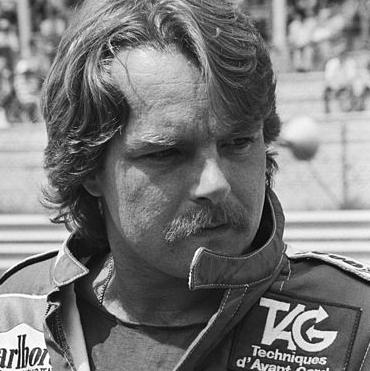
Age: 33